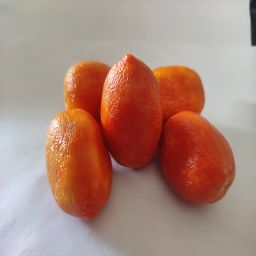
Crop: Tomato
Quality: Old